Aleksei Shumskikh

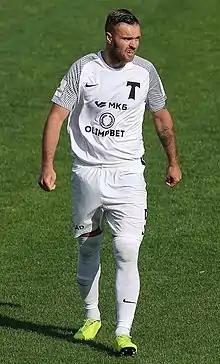
Shumskikh with Torpedo Moscow in 2021

Aleksei Alekseyevich Shumskikh (born 1 July 1990) is a Russian professional football player who plays for Rotor Volgograd.